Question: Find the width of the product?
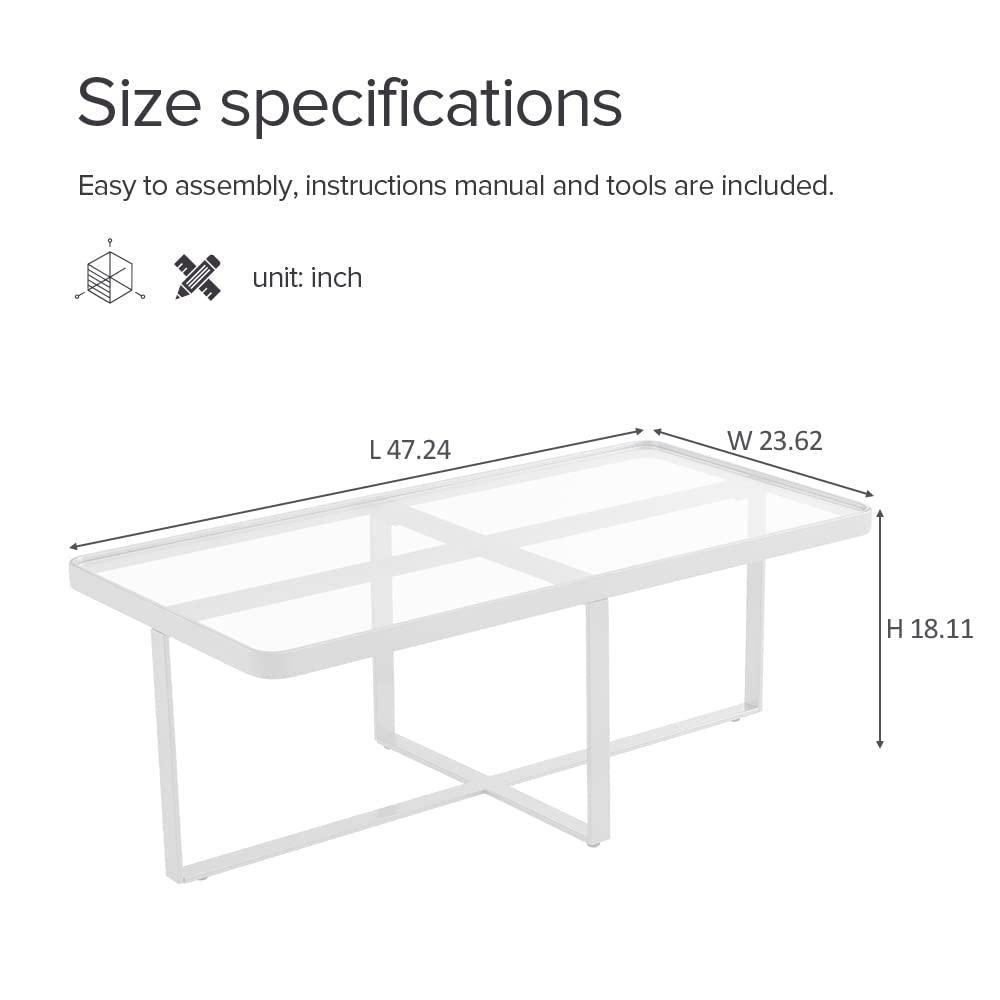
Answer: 47.24 inch